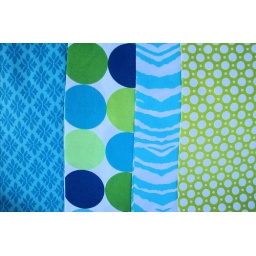
jackie in aqua, disco dot in caribe, party animal in aqua, green dots